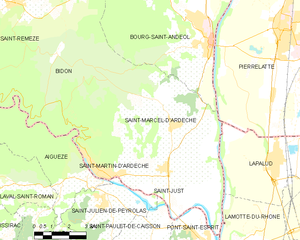
Carte des communes françaises: Saint-Marcel-d'Ardèche